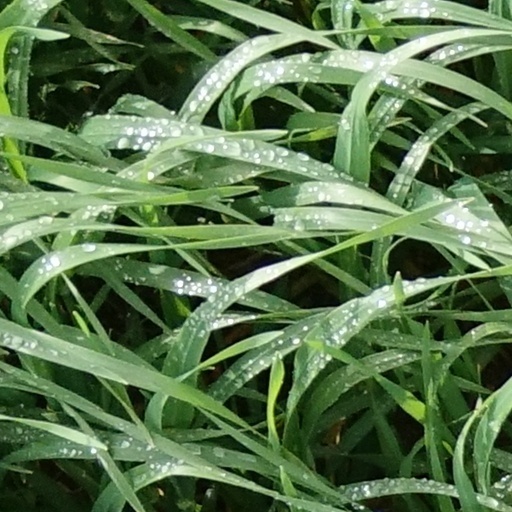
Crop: wheat